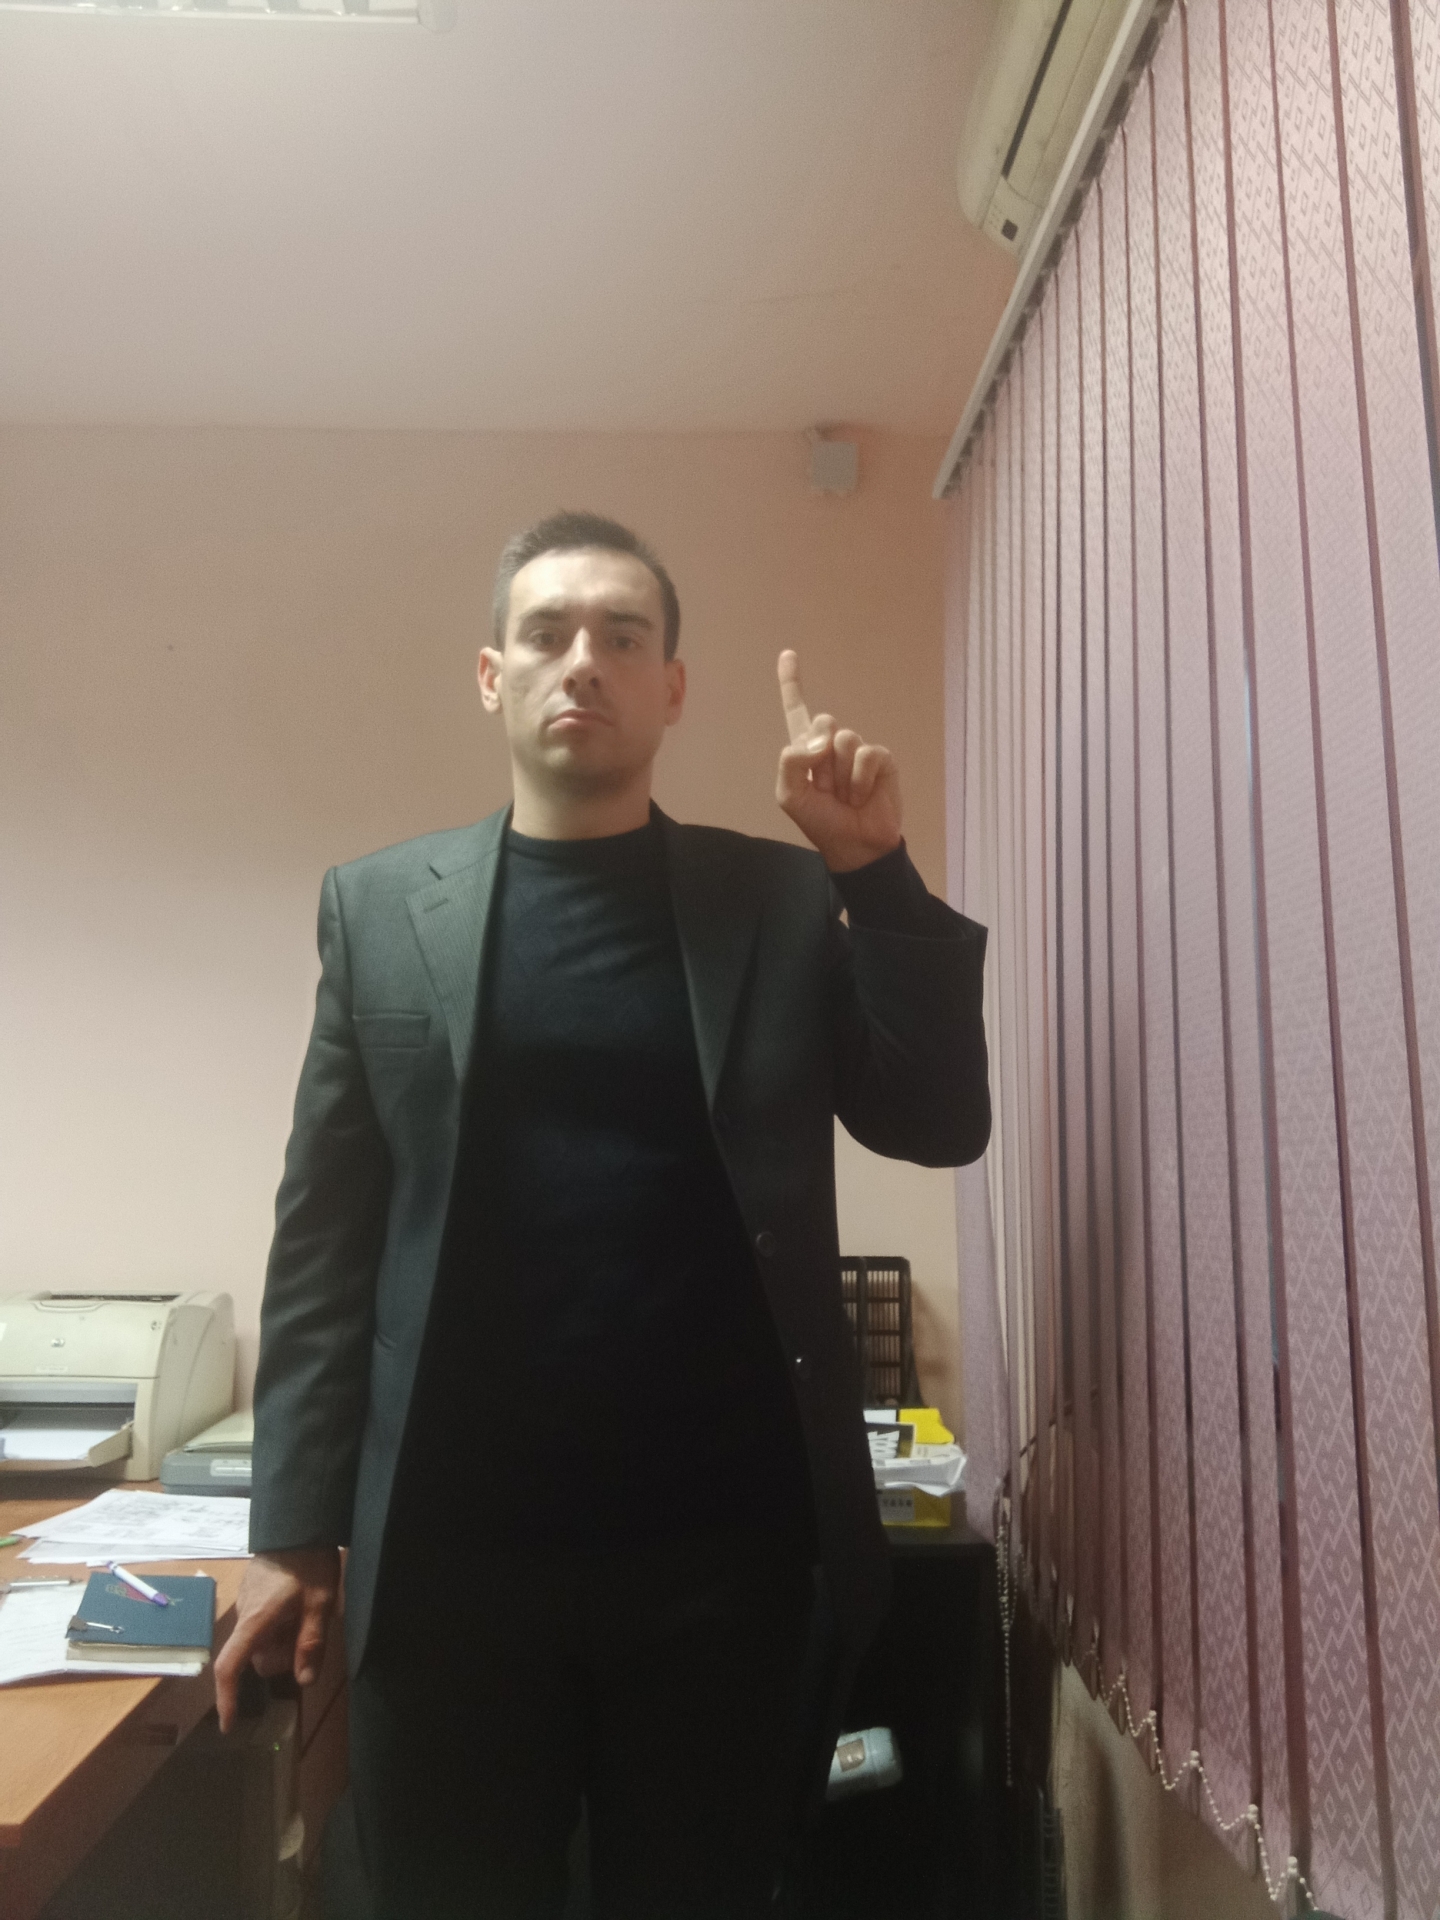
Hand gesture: one